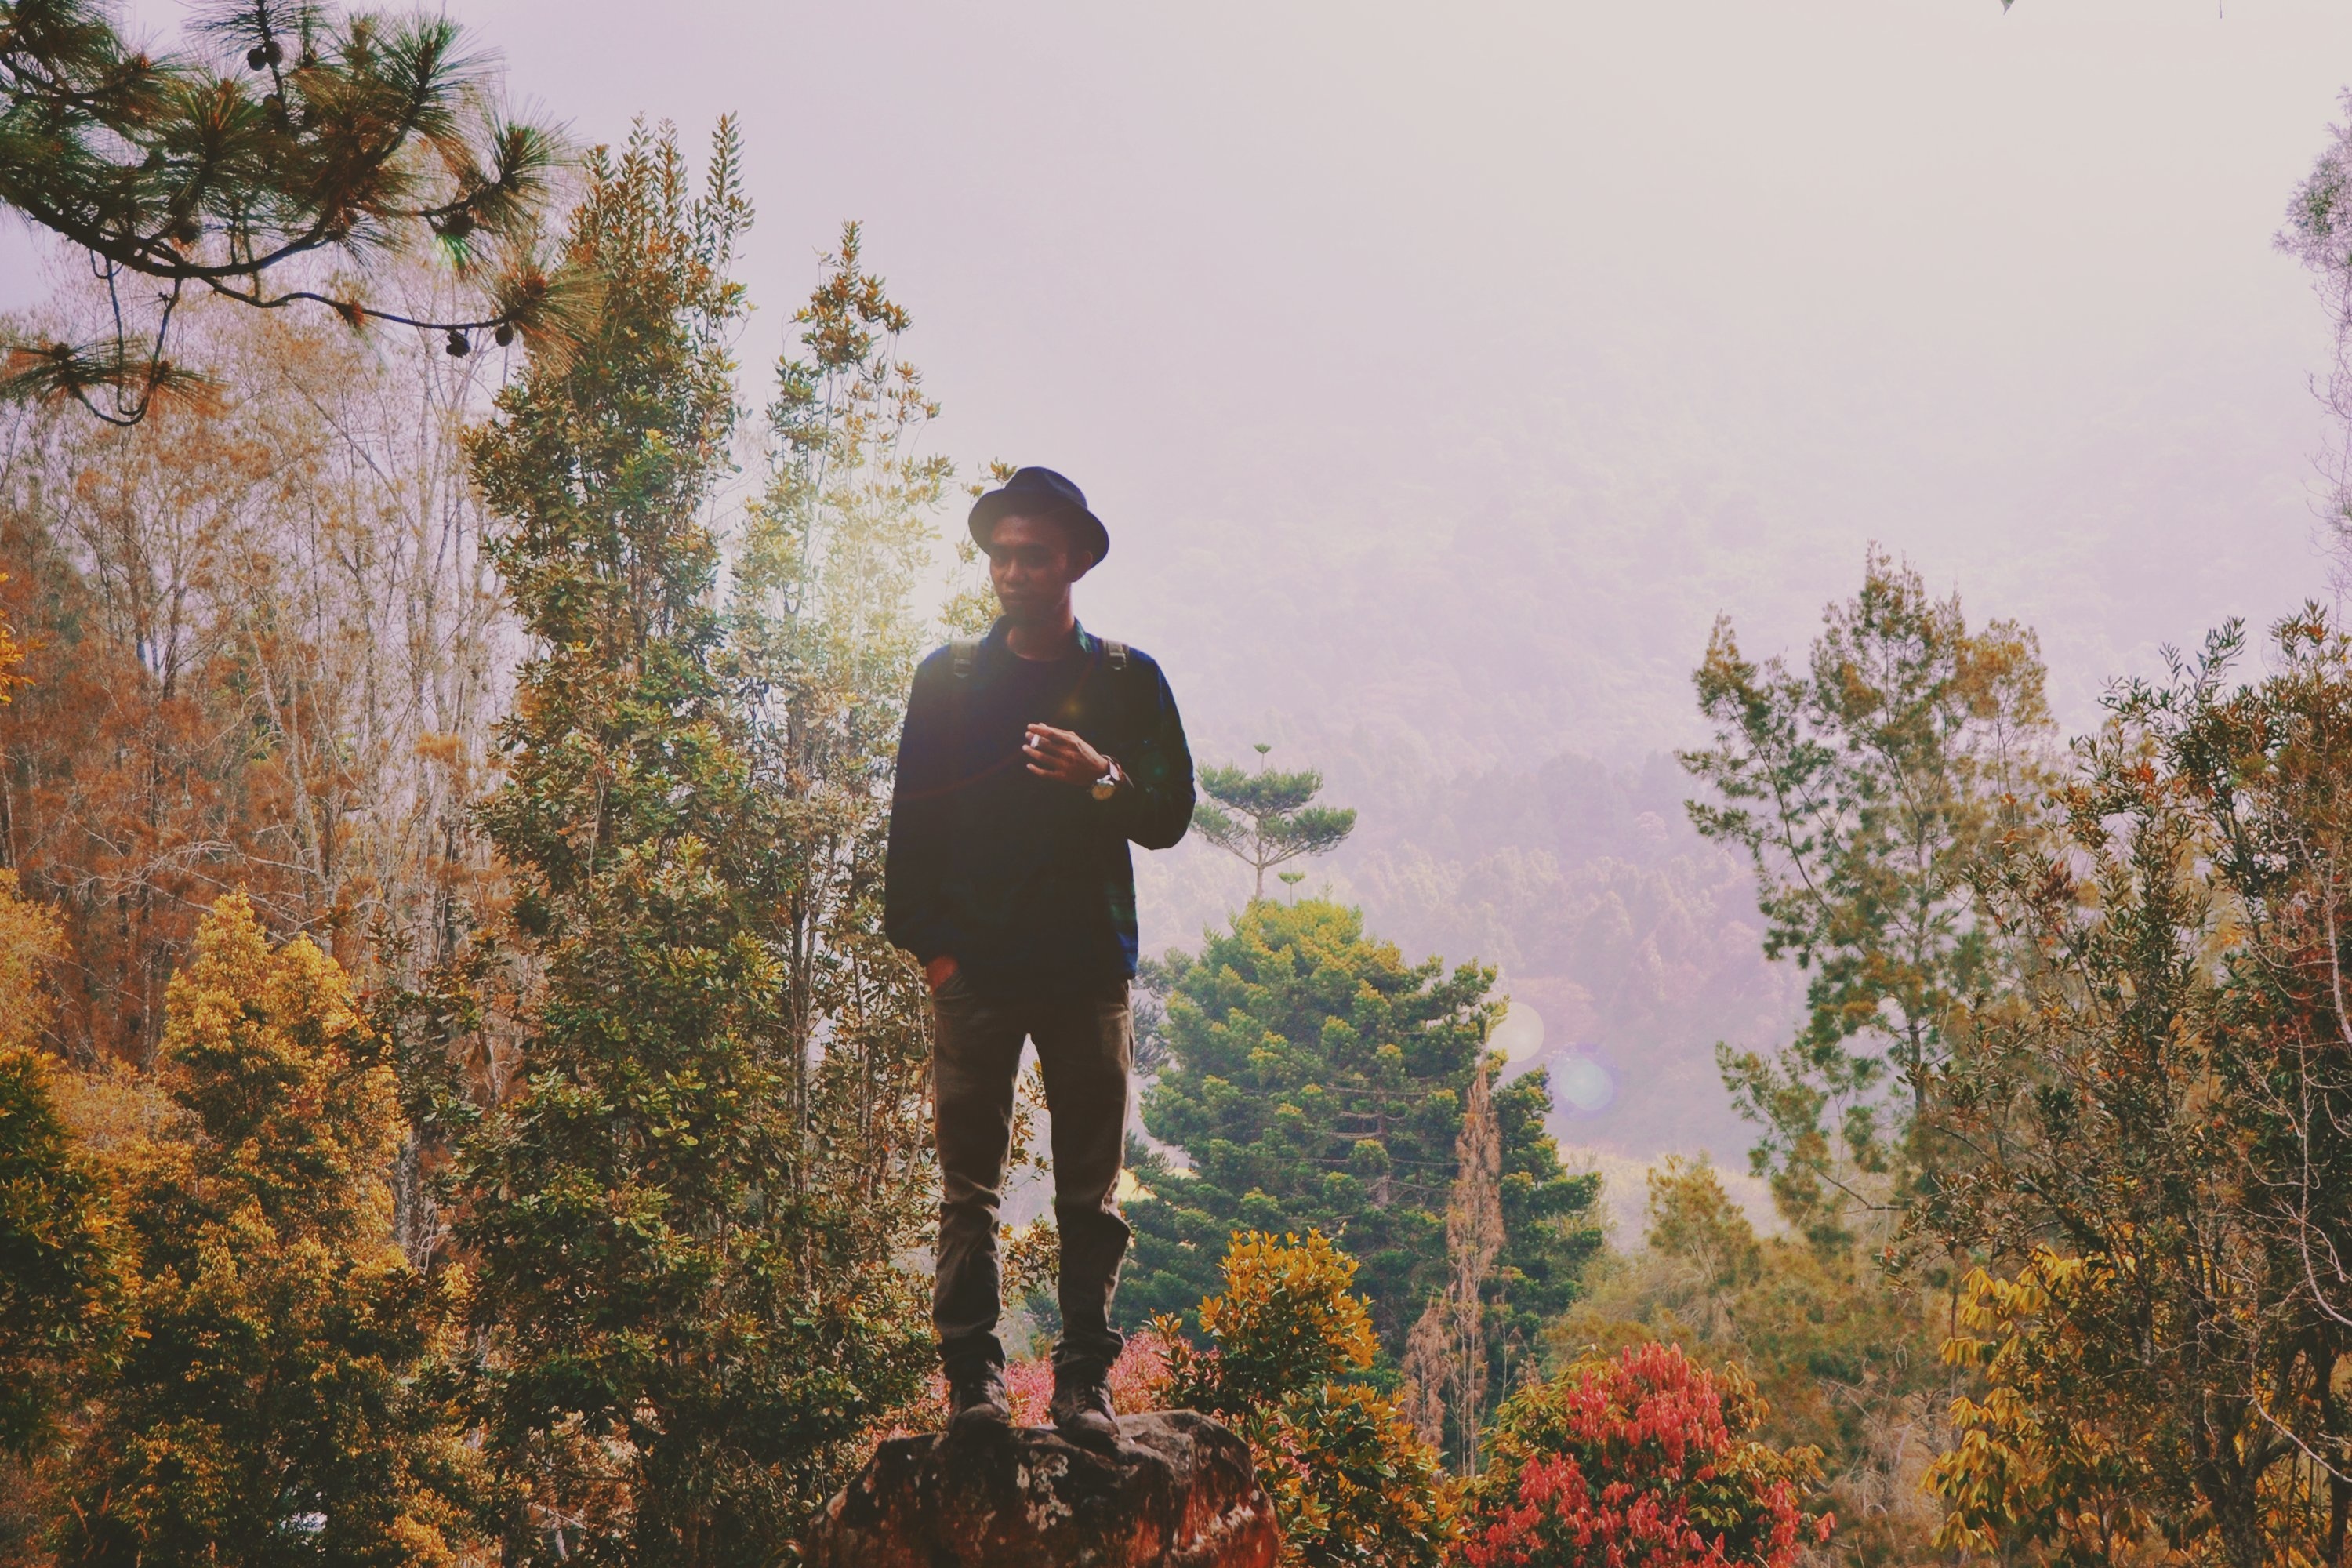
man, tree, nature, rock, person, fog, mist, adventure, male, standing, model, autumn, season, trees, woody plant